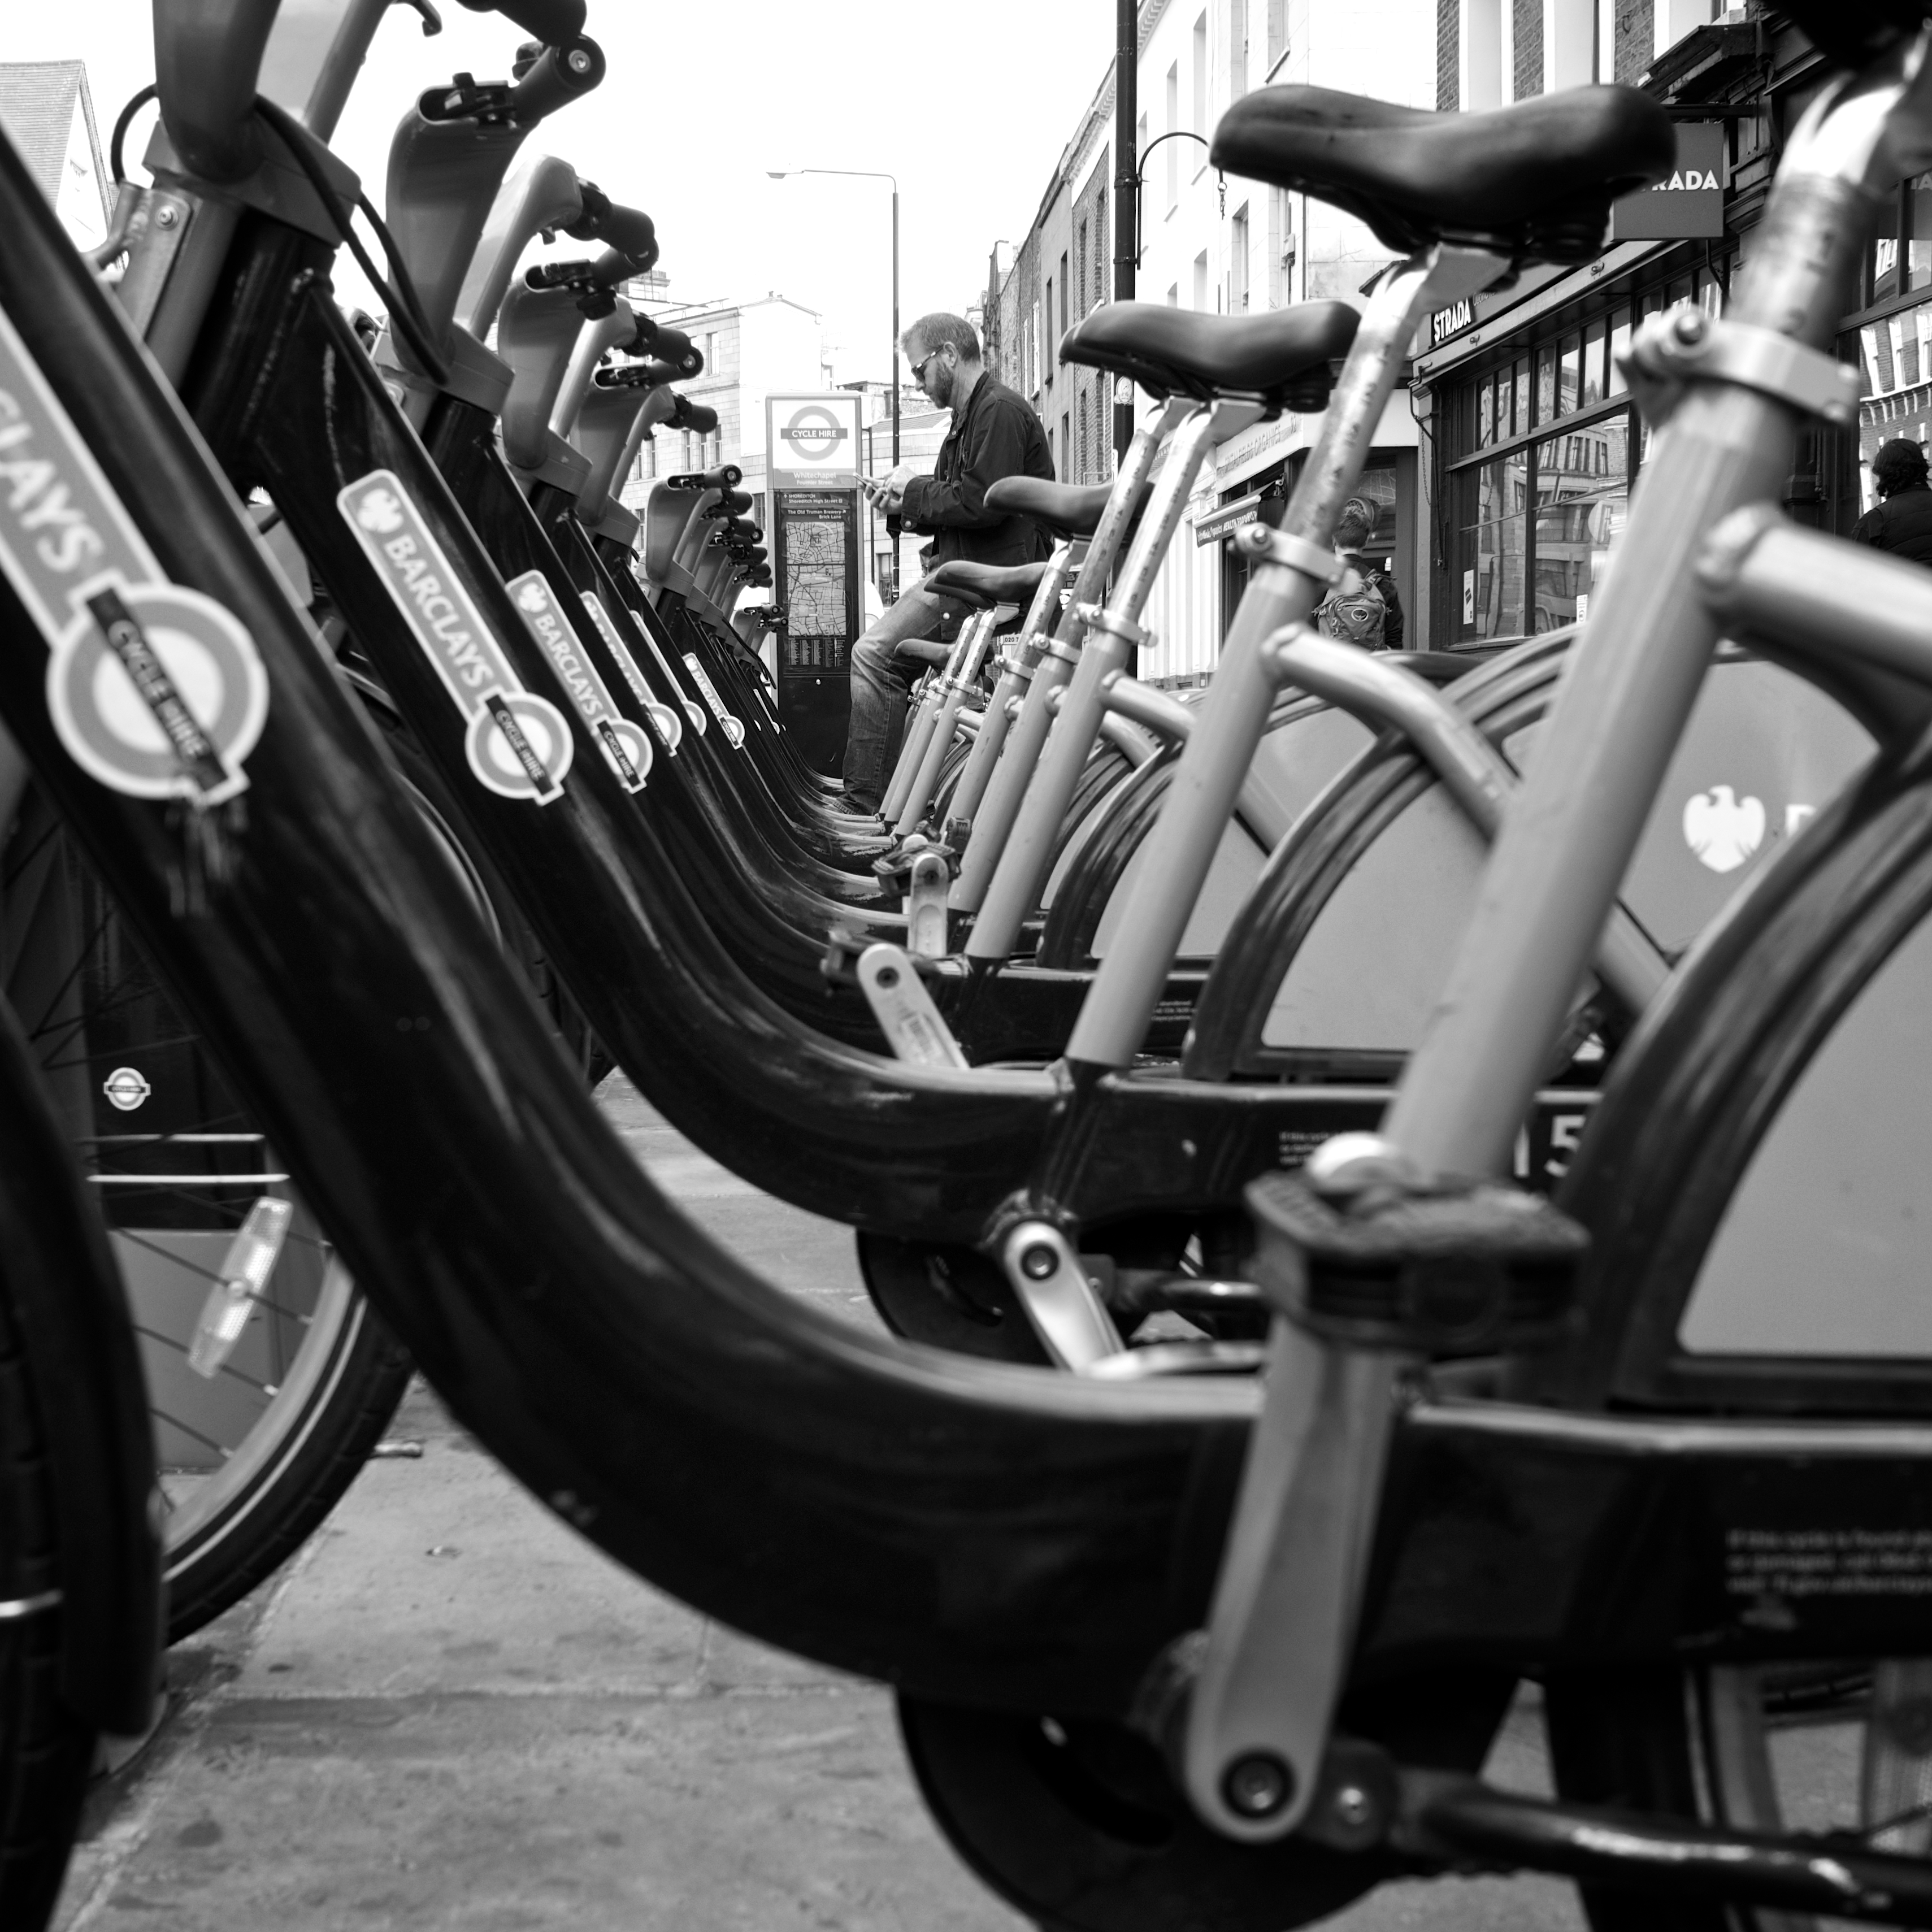
black and white, white, street, photography, wheel, bicycle, ebook, vehicle, training, black, monochrome, tire, sports equipment, mountain bike, streetphotography, flickr, thomas, video, olympus, omd, fuji, leica, monochrom, leuthard, hcb, thomasleuthard, bicycle frame, land vehicle, monochrome photography, automotive exterior, bmx bike, road bicycle